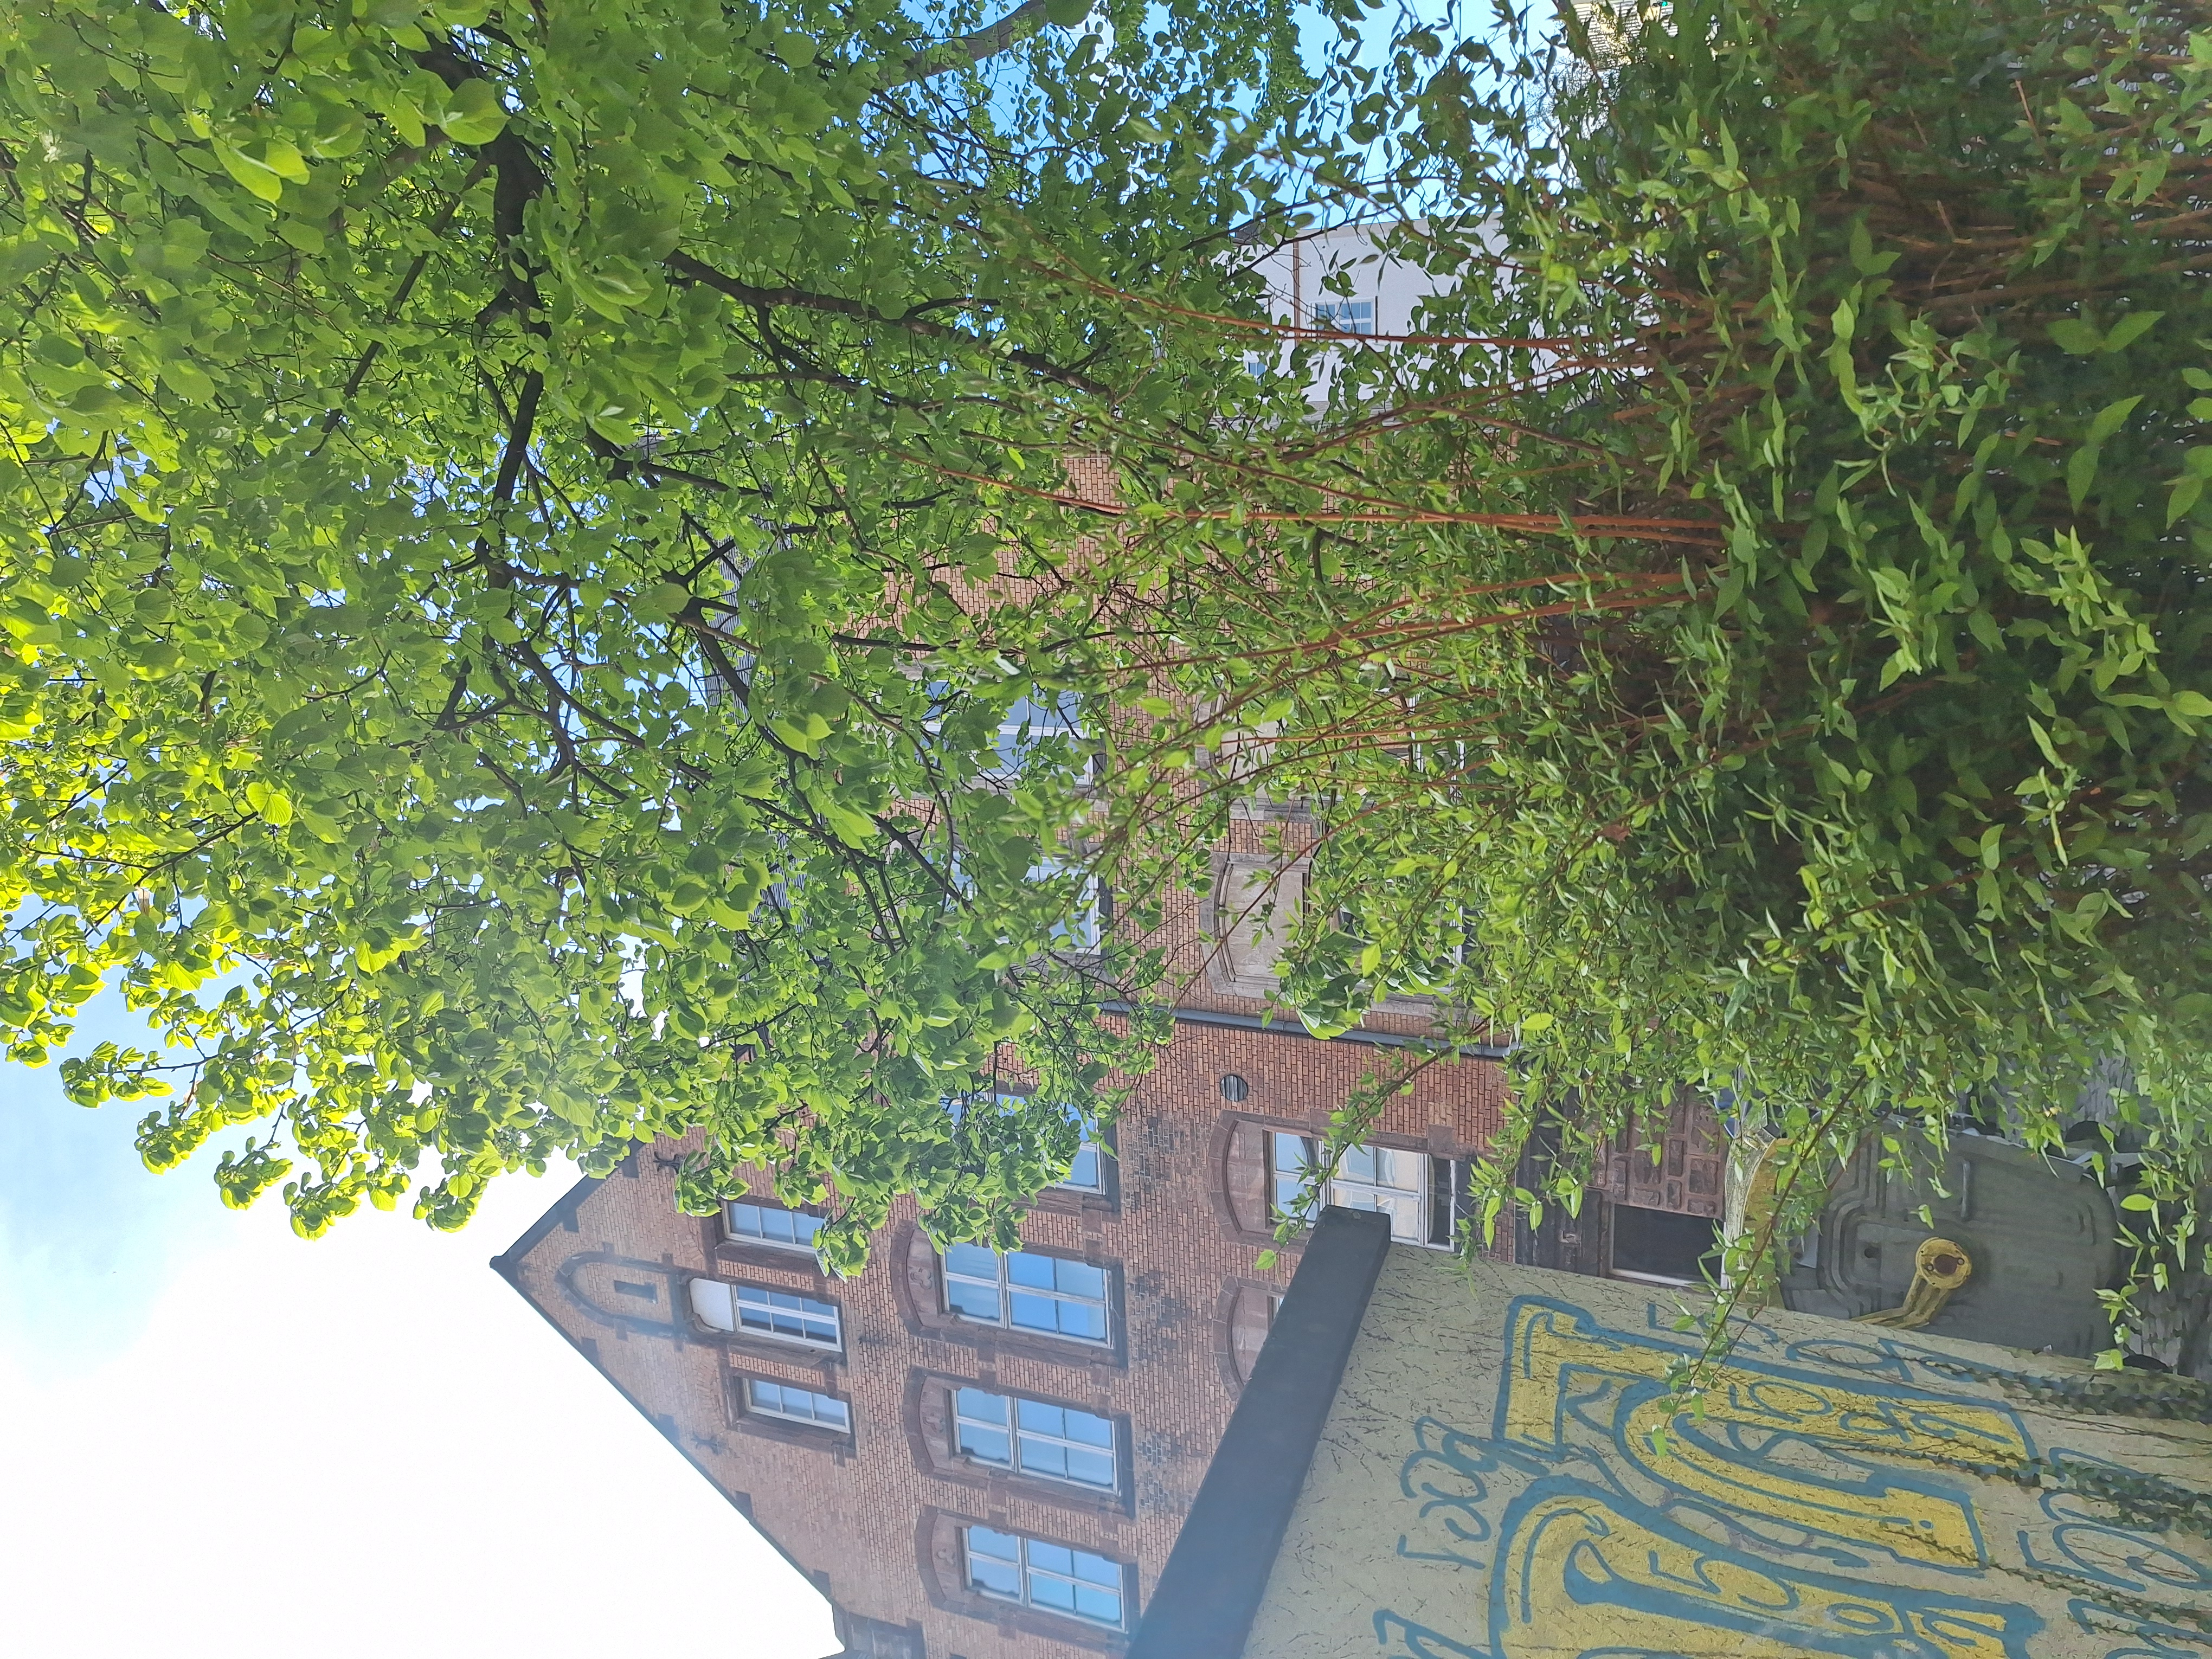
Building: Robert-Koch-Straße 6